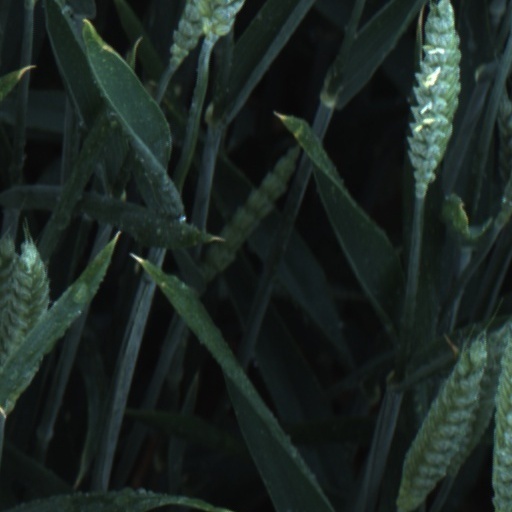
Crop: wheat